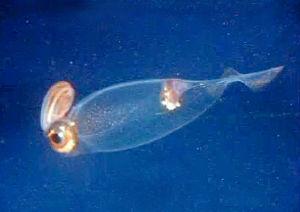
Les calmars de verre ou cranchiidés forment une famille de céphalopodes décapodes.